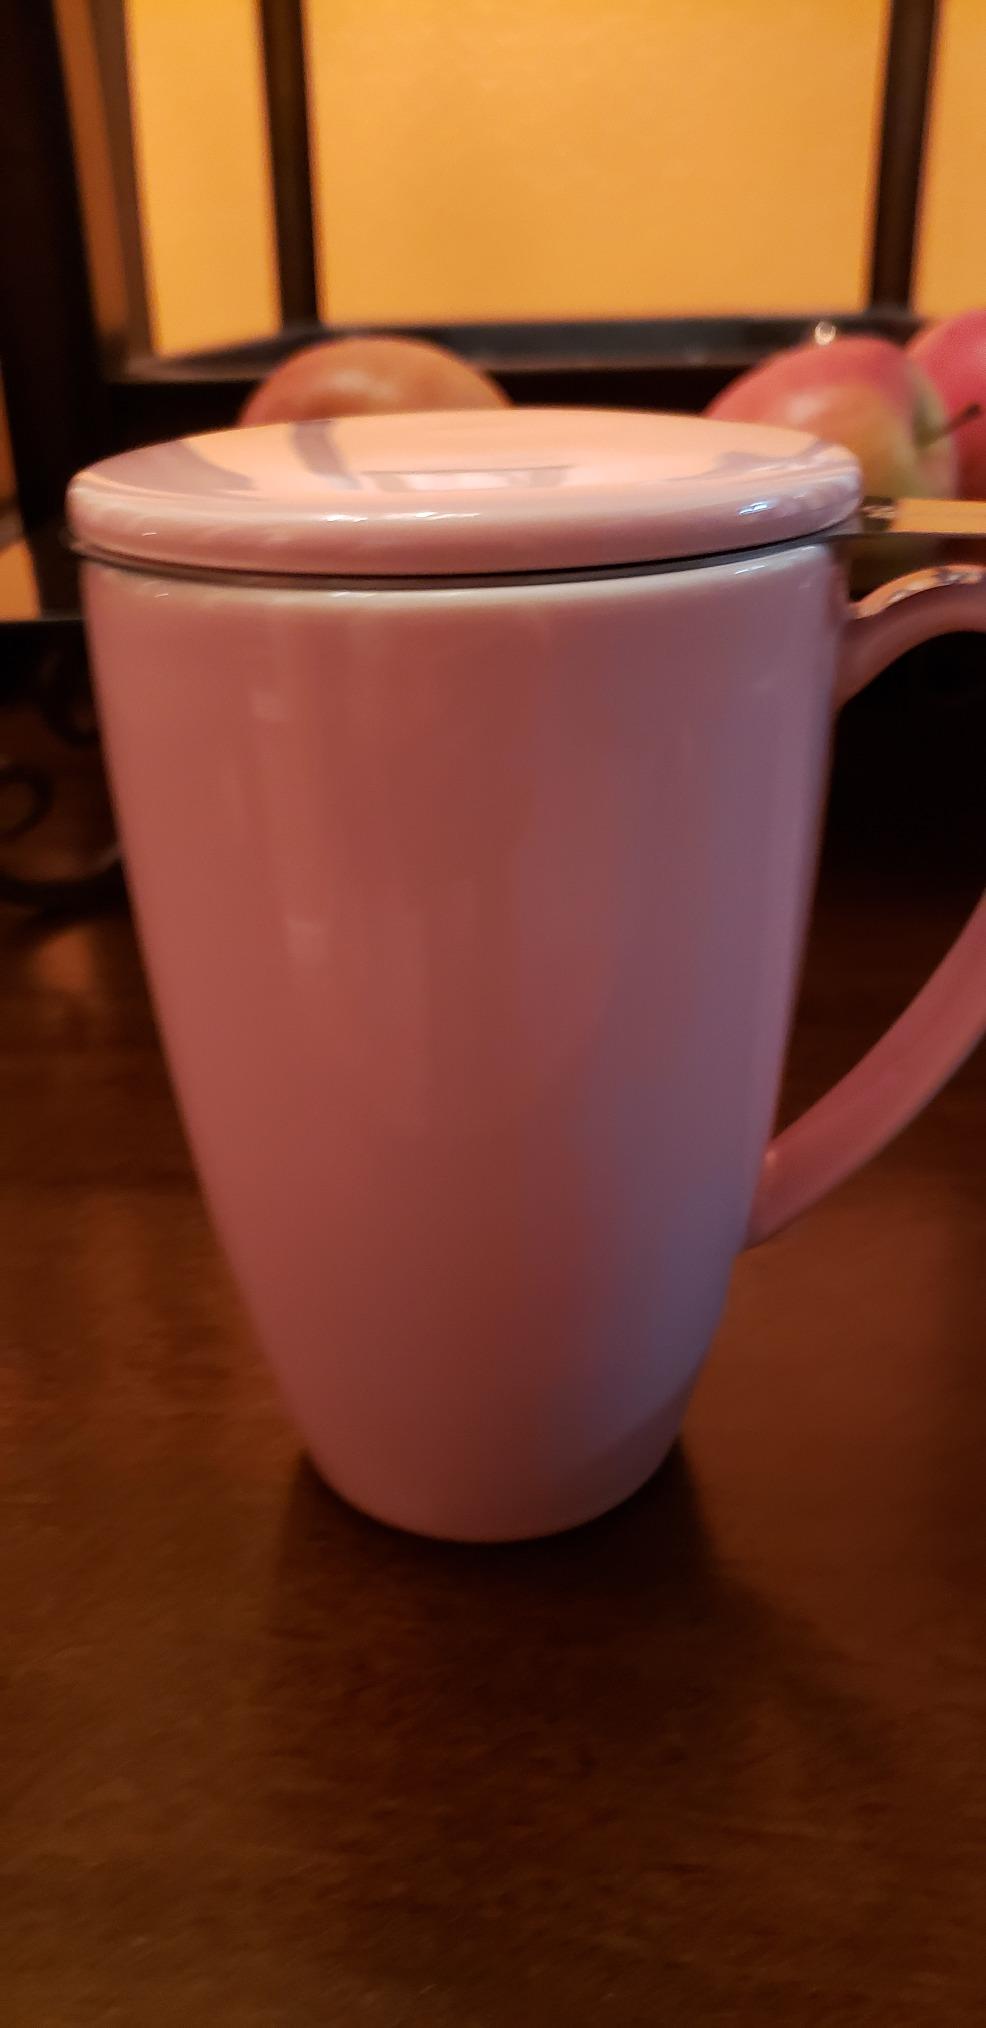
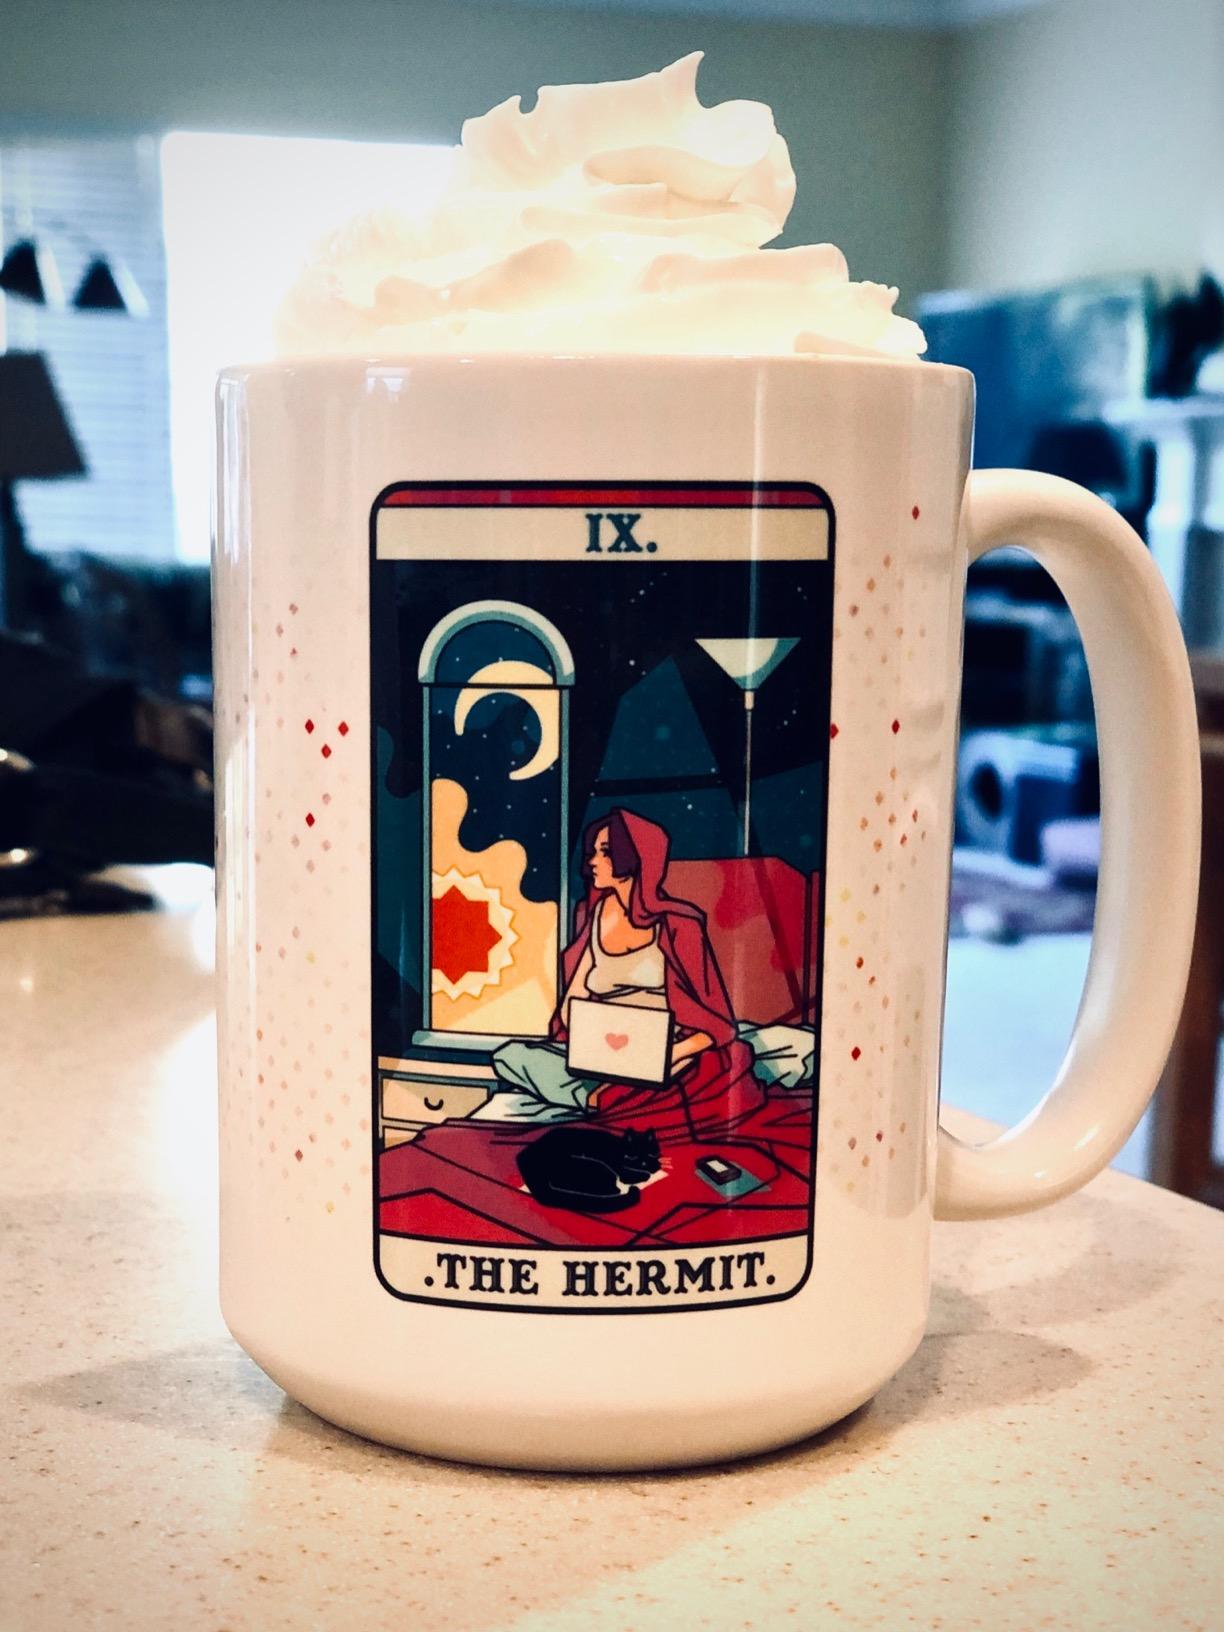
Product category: items_mug
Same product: no